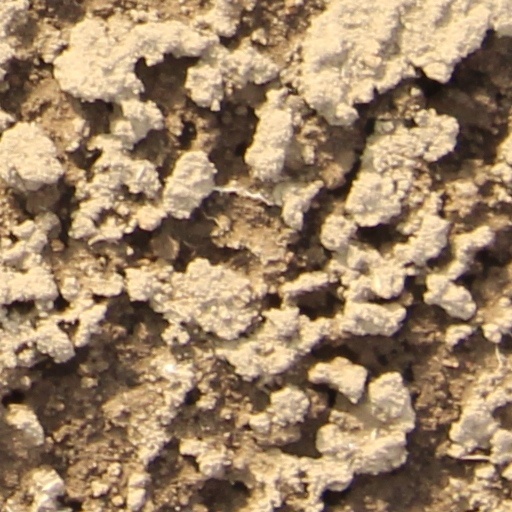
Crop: wheat